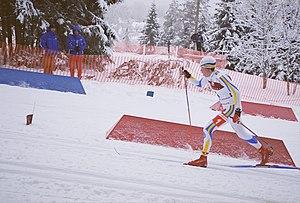
Lina Andersson, née le 18 mars 1981 à Gällivare, est une skieuse de fond suédoise.